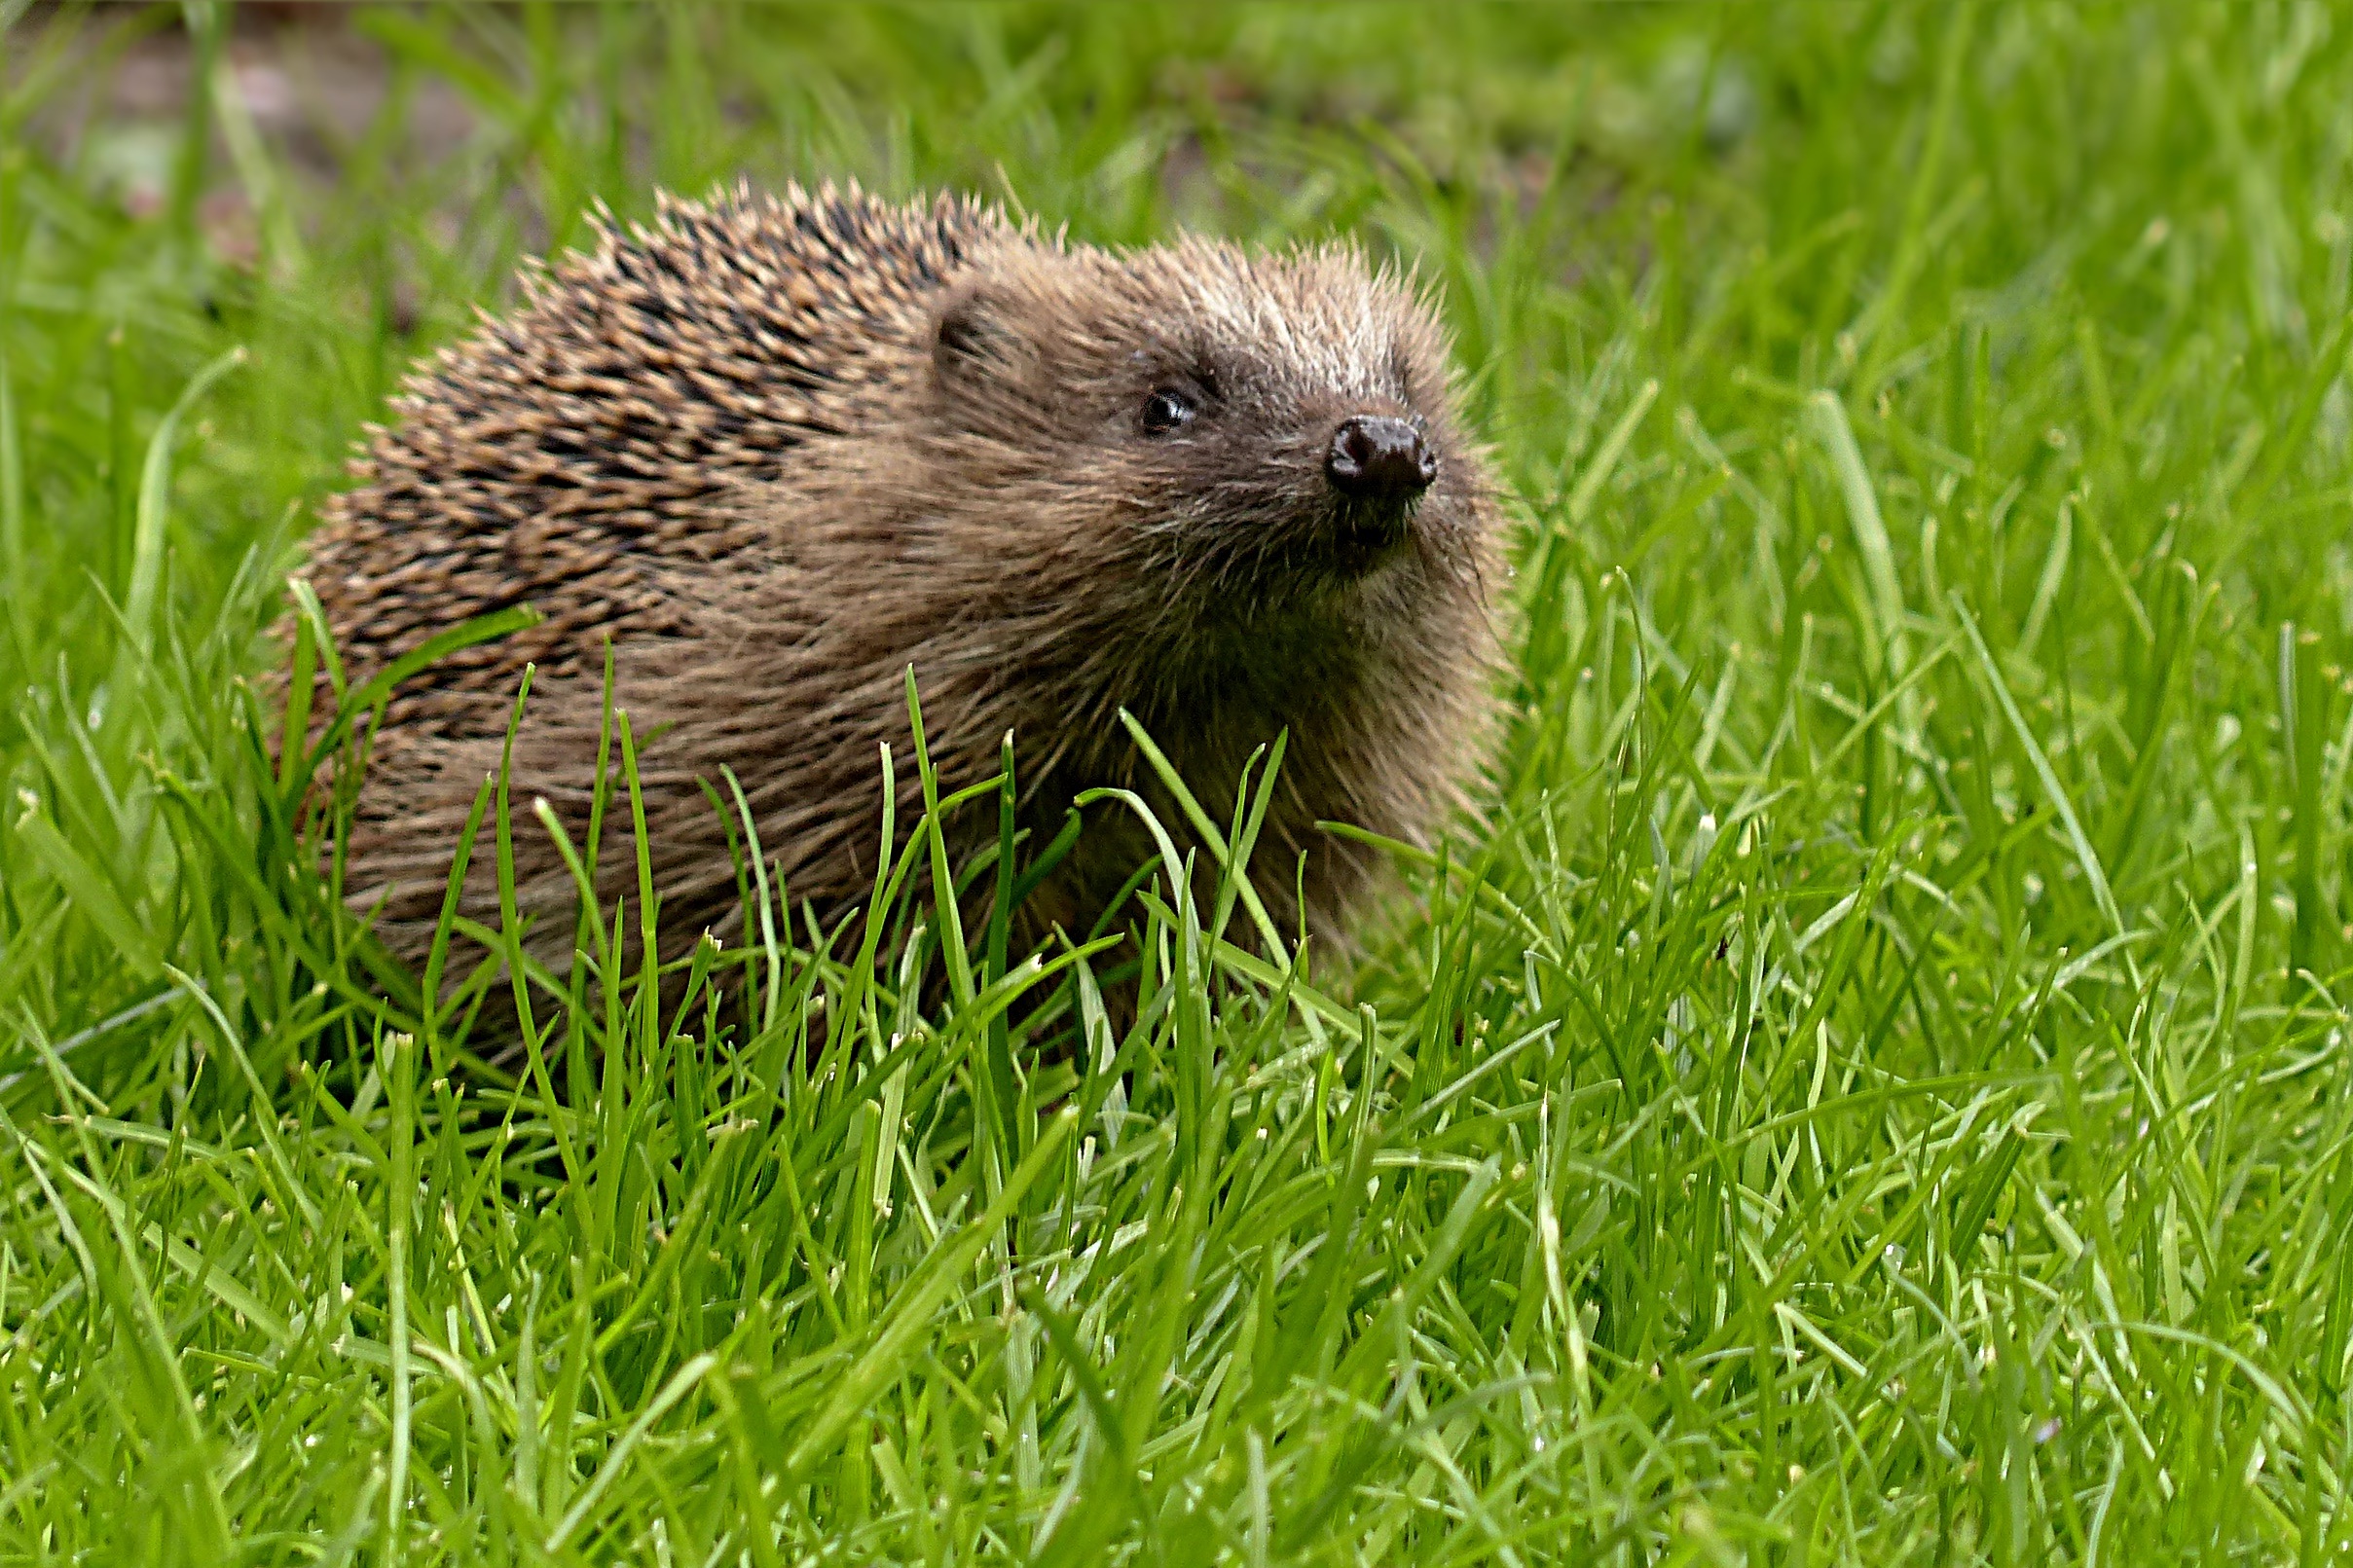
grass, prairie, animal, wildlife, mammal, garden, fauna, whiskers, hedgehog, grassland, vertebrate, foraging, marmot, hannah, erinaceus, erinaceidae, domesticated hedgehog